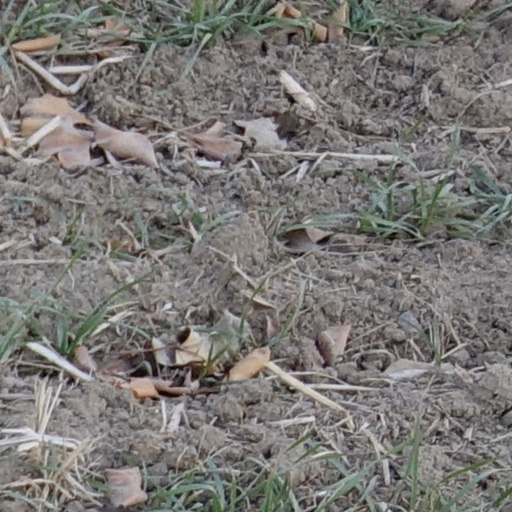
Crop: wheat